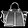
Label: Bag